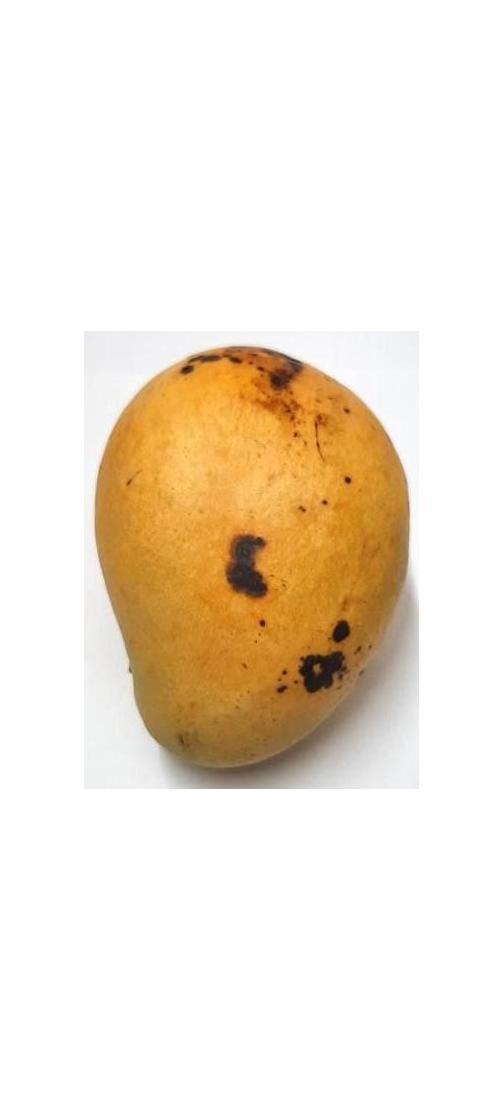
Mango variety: Bari-11